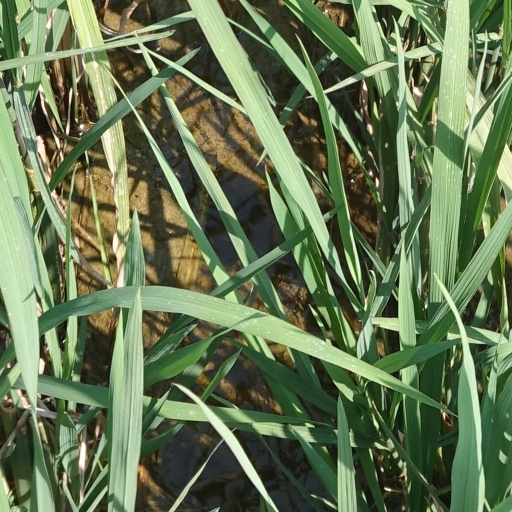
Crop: rice